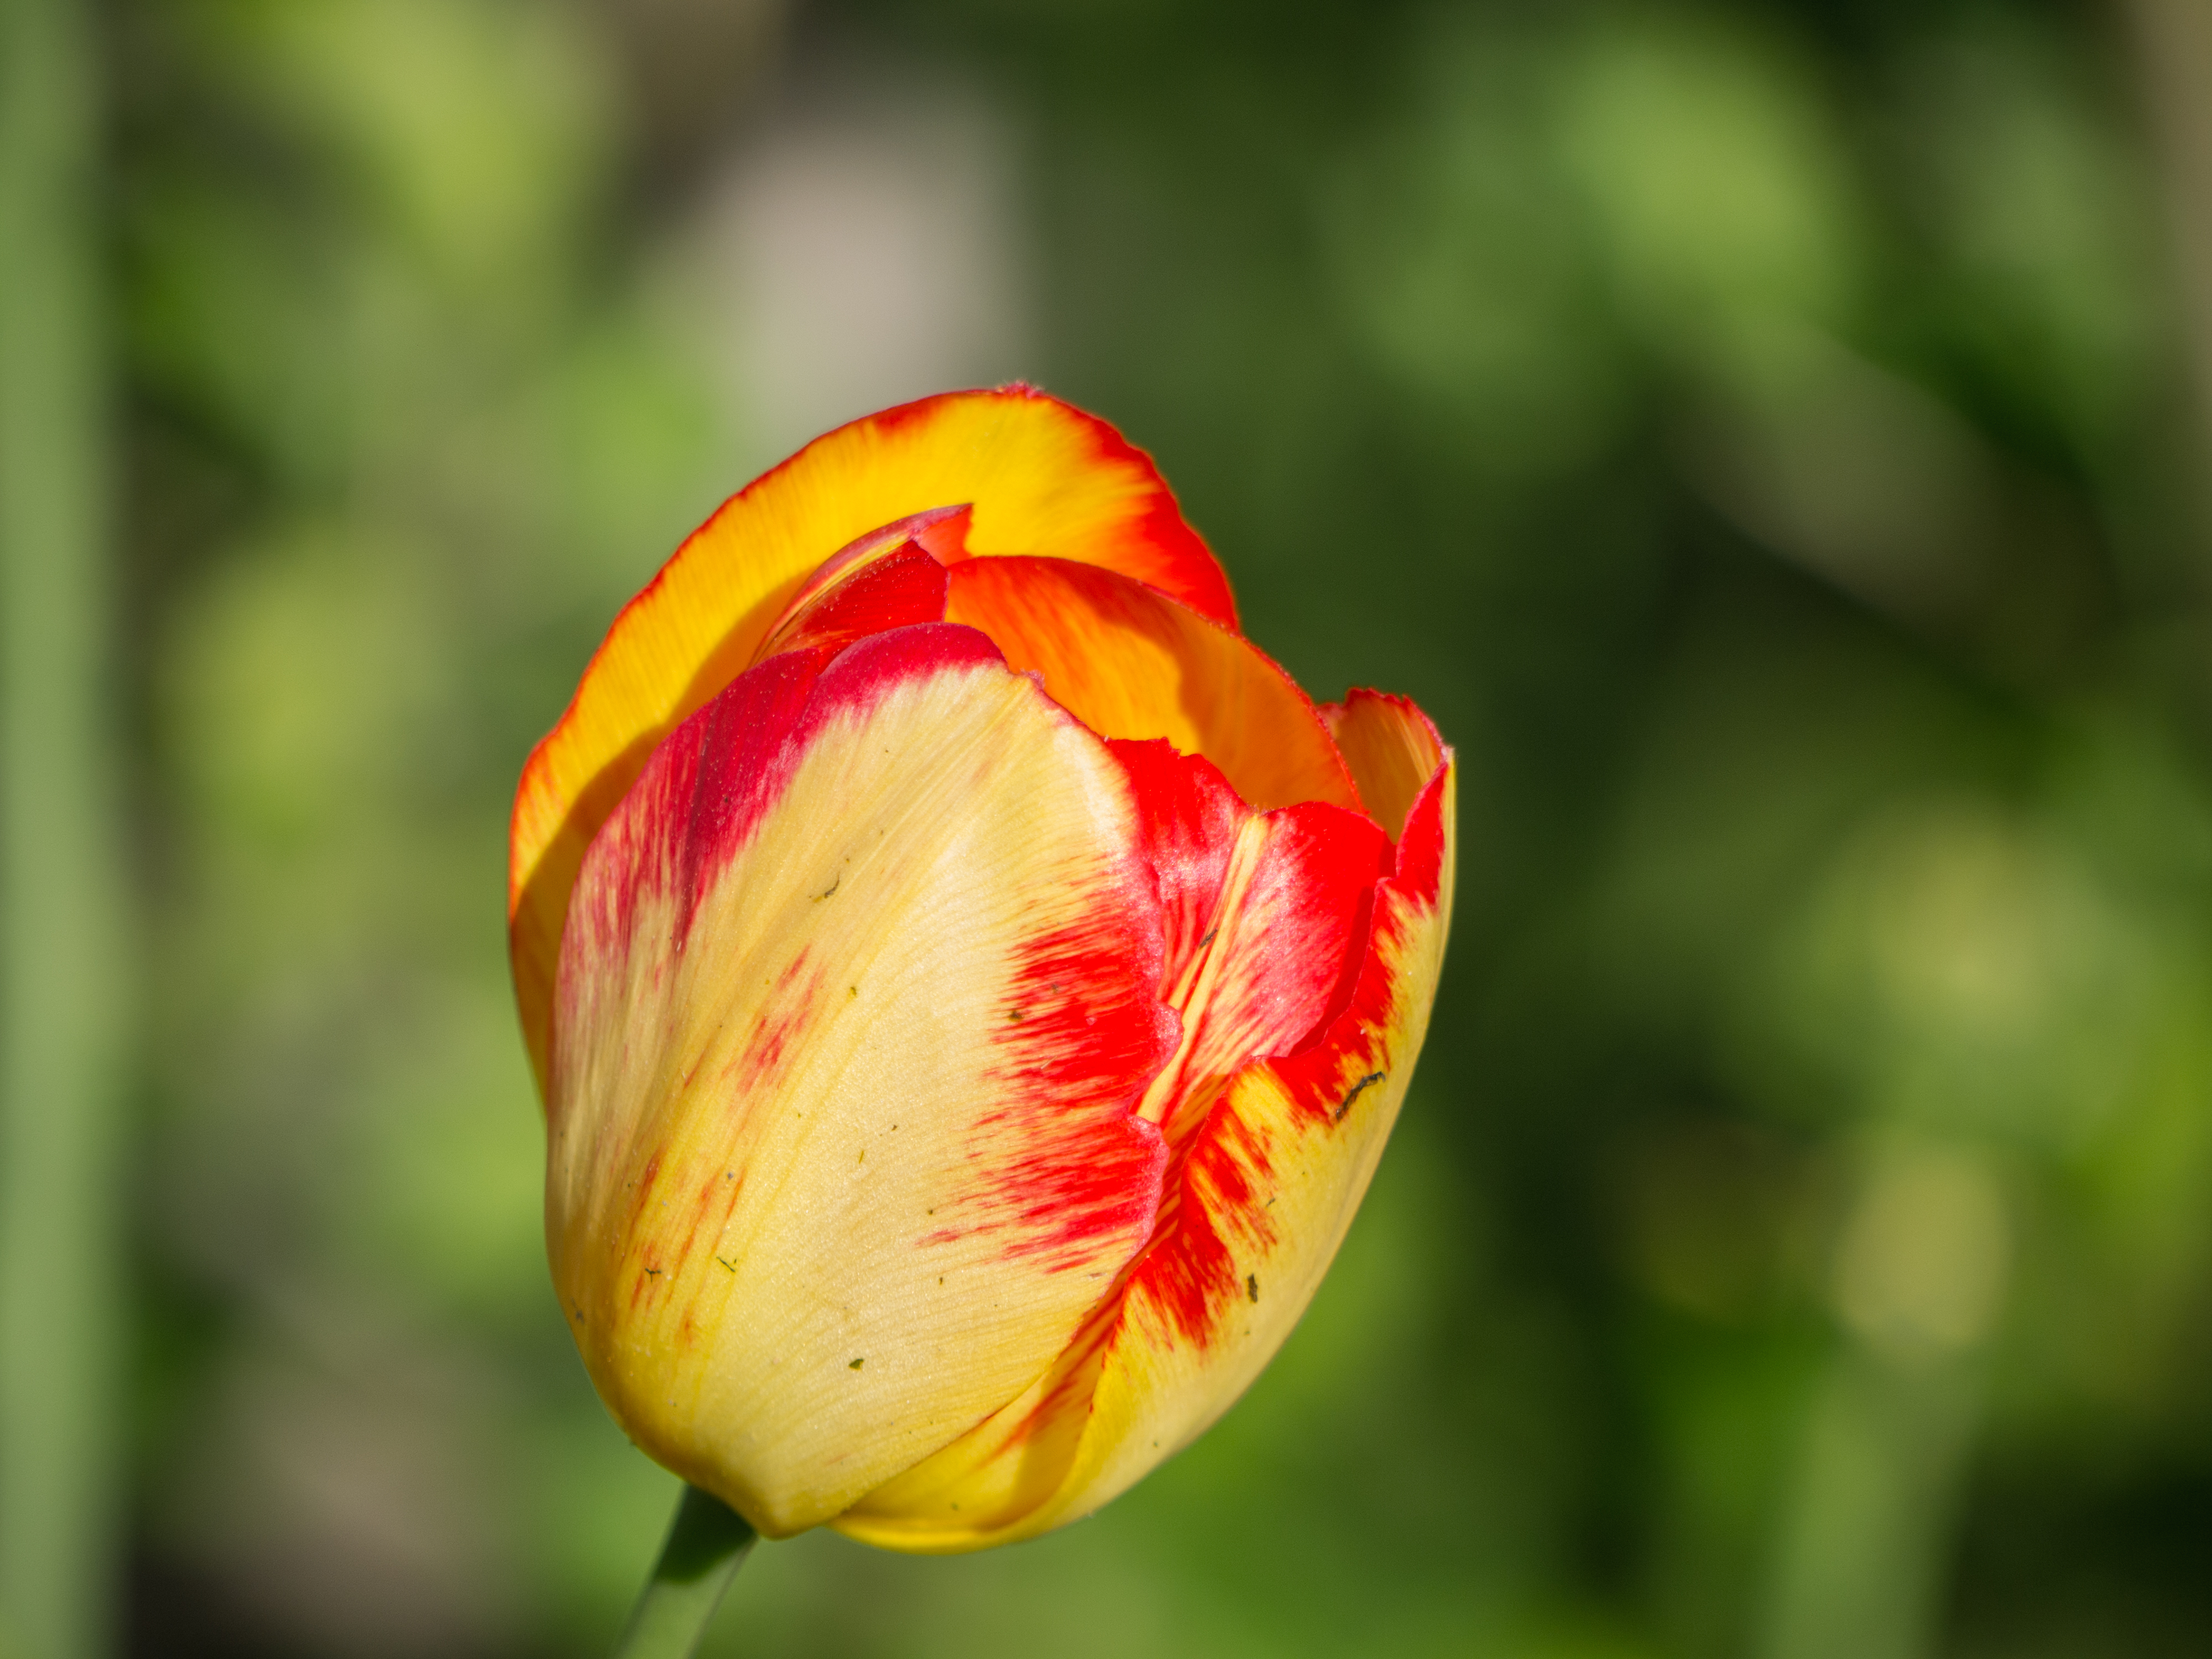
images, flower, plant, petal, terrestrial plant, grass, natural landscape, Pedicel, flowering plant, macro photography, annual plant, herbaceous plant, perennial plant, bud, plant stem, wildflower, peach, coquelicot, lily family, poppy family, still life photography, magenta